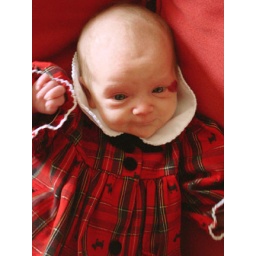
Delphine in the Scotty dog dress Aunt Chris and family gave her.